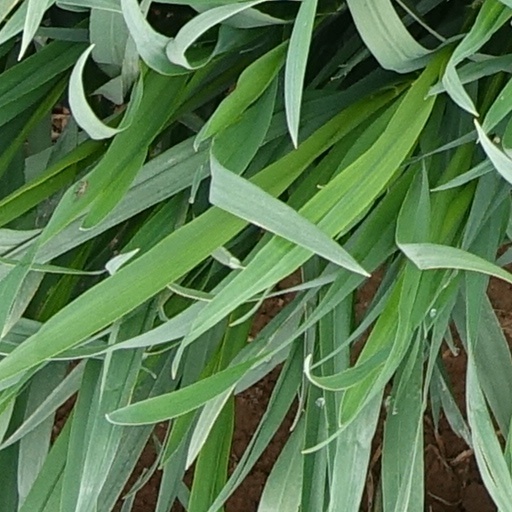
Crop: wheat